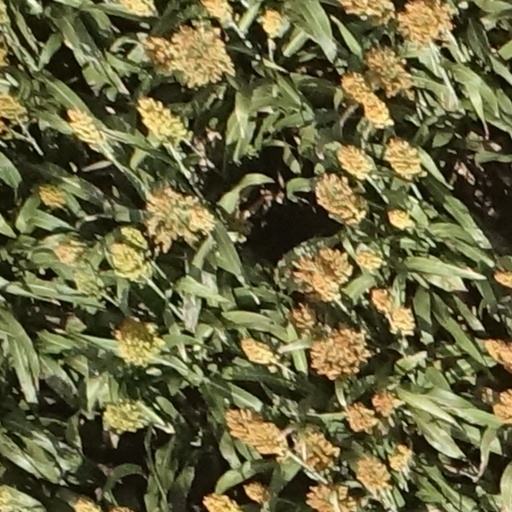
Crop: sorghum